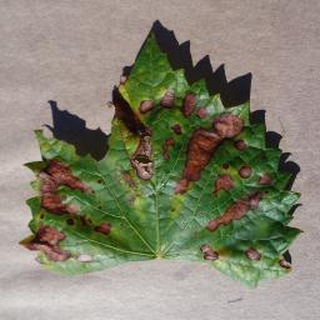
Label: grape_esca_black_measles